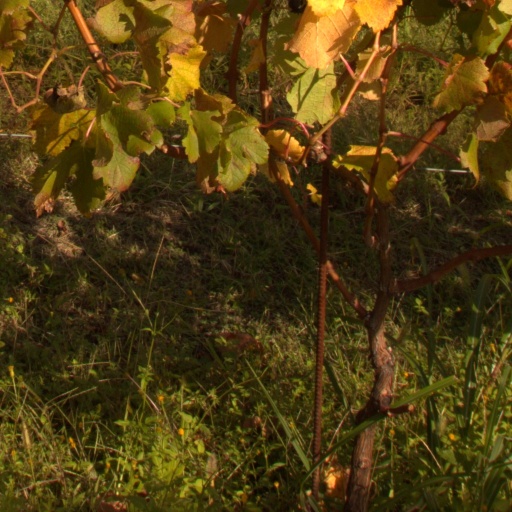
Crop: grape